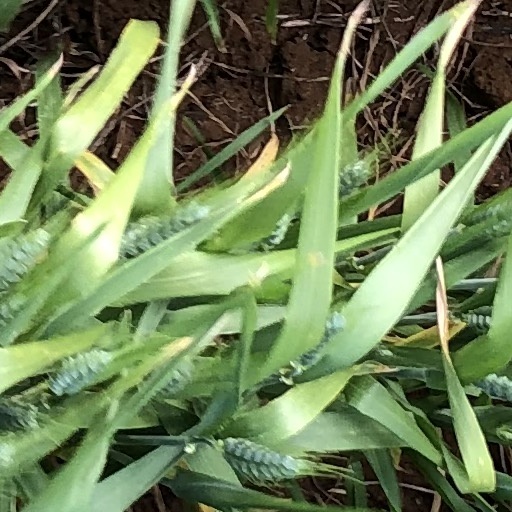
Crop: wheat